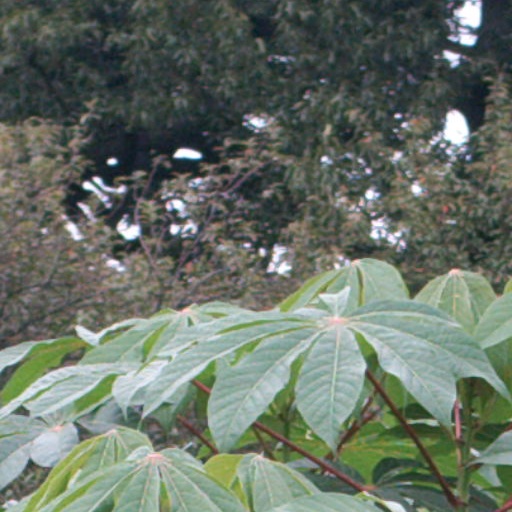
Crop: cassava